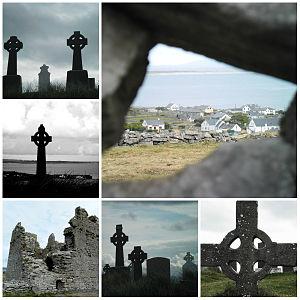
Mosaïque Inisheer, îles d'Aran
Inis Oírr est la plus petite et la plus orientale des îles d'Aran, dans la baie de Galway, en Irlande.